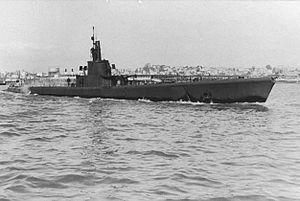
L'USS Harder (SS-257) est un sous-marin de classe Gato en service dans l'United States Navy pendant la Seconde Guerre mondiale.